The Beatles: Rock Band

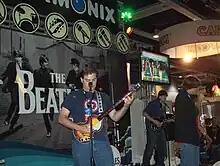
A color photograph of three young men playing on the "The Beatles: Rock Band" instruments in front of a large display for the game

"The Beatles: Rock Band" was first revealed on October 30, 2008, when Harmonix, MTV Games, and Viacom announced an exclusive agreement with Apple Corps, Ltd. to produce the standalone title. Prior to this announcement, industry rumours reported that both Harmonix/MTV Games and Activision were vying for the Beatles songs, the latter for the "Guitar Hero" franchise. The agreement was the result of 17 months of discussions. John Drake, PR spokesperson for Harmonix, stated that Apple Corps "respected and appreciated what Harmonix does creatively for rhythm games" as part of the success of the deal. Eversheds, the legal firm working for Apple Corps. for both "The Beatles: Rock Band" and the abandoned remake of "Yellow Submarine" by Disney, stated that it took six months to complete the complex agreements and paperwork over the copyrights, trademarks, and publishing issues. Viacom's deal with the Beatles' property owners includes royalties with a guaranteed minimum of $10 million and upwards of $40 million based on initial sales projections, an amount that chairman Martin Bandier of Sony/ATV Music Publishing has stated to be "not even comparable to anything that has been done before". The licensing of the Beatles' work for the game was considered a critical step in the later negotiations and availability of the band's songs on iTunes about a year after the game's release. A further complication arose about a year after the game's release; Chrysalis Group legally challenged EMI over a previous 1965 agreement whereby EMI would pay Chrysalis up to 1.5% of royalties on sales of the Beatles' records, and claimed that they were owed £500,000 for the two million units sold of "The Beatles: Rock Band". EMI asserted that the video game format would not be covered under the concept of a "record" from the 1965 agreement.